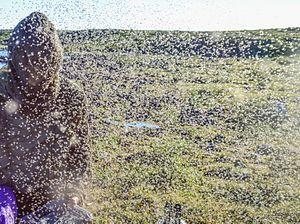
Les simulies dénommées « moutmout » en Afrique appartiennent à la famille des Simuliidae, des diptères nématocères ayant une grande importance médicale.
Les simulies, diptères du genre Simulium, sont des moucherons de la famille des Simuliidae présents principalement dans les zones humides. Récemment, ce genre a été découvert en Afrique du Sud, où il se rapproche du centre du pays lors des grandes averses, et se retire sur les côtes par temps sec.